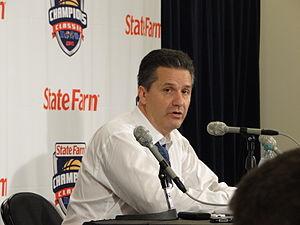
John Calipari est un entraîneur américain de basket-ball né le 10 février 1959 dans la banlieue de Pittsburgh en Pennsylvanie.